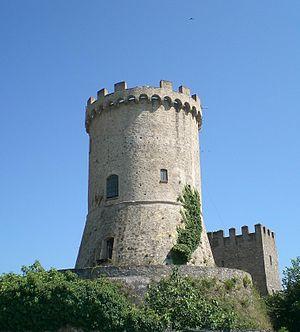
Castelnuovo Cilento est une commune italienne de la province de Salerne dans la région Campanie en Italie.